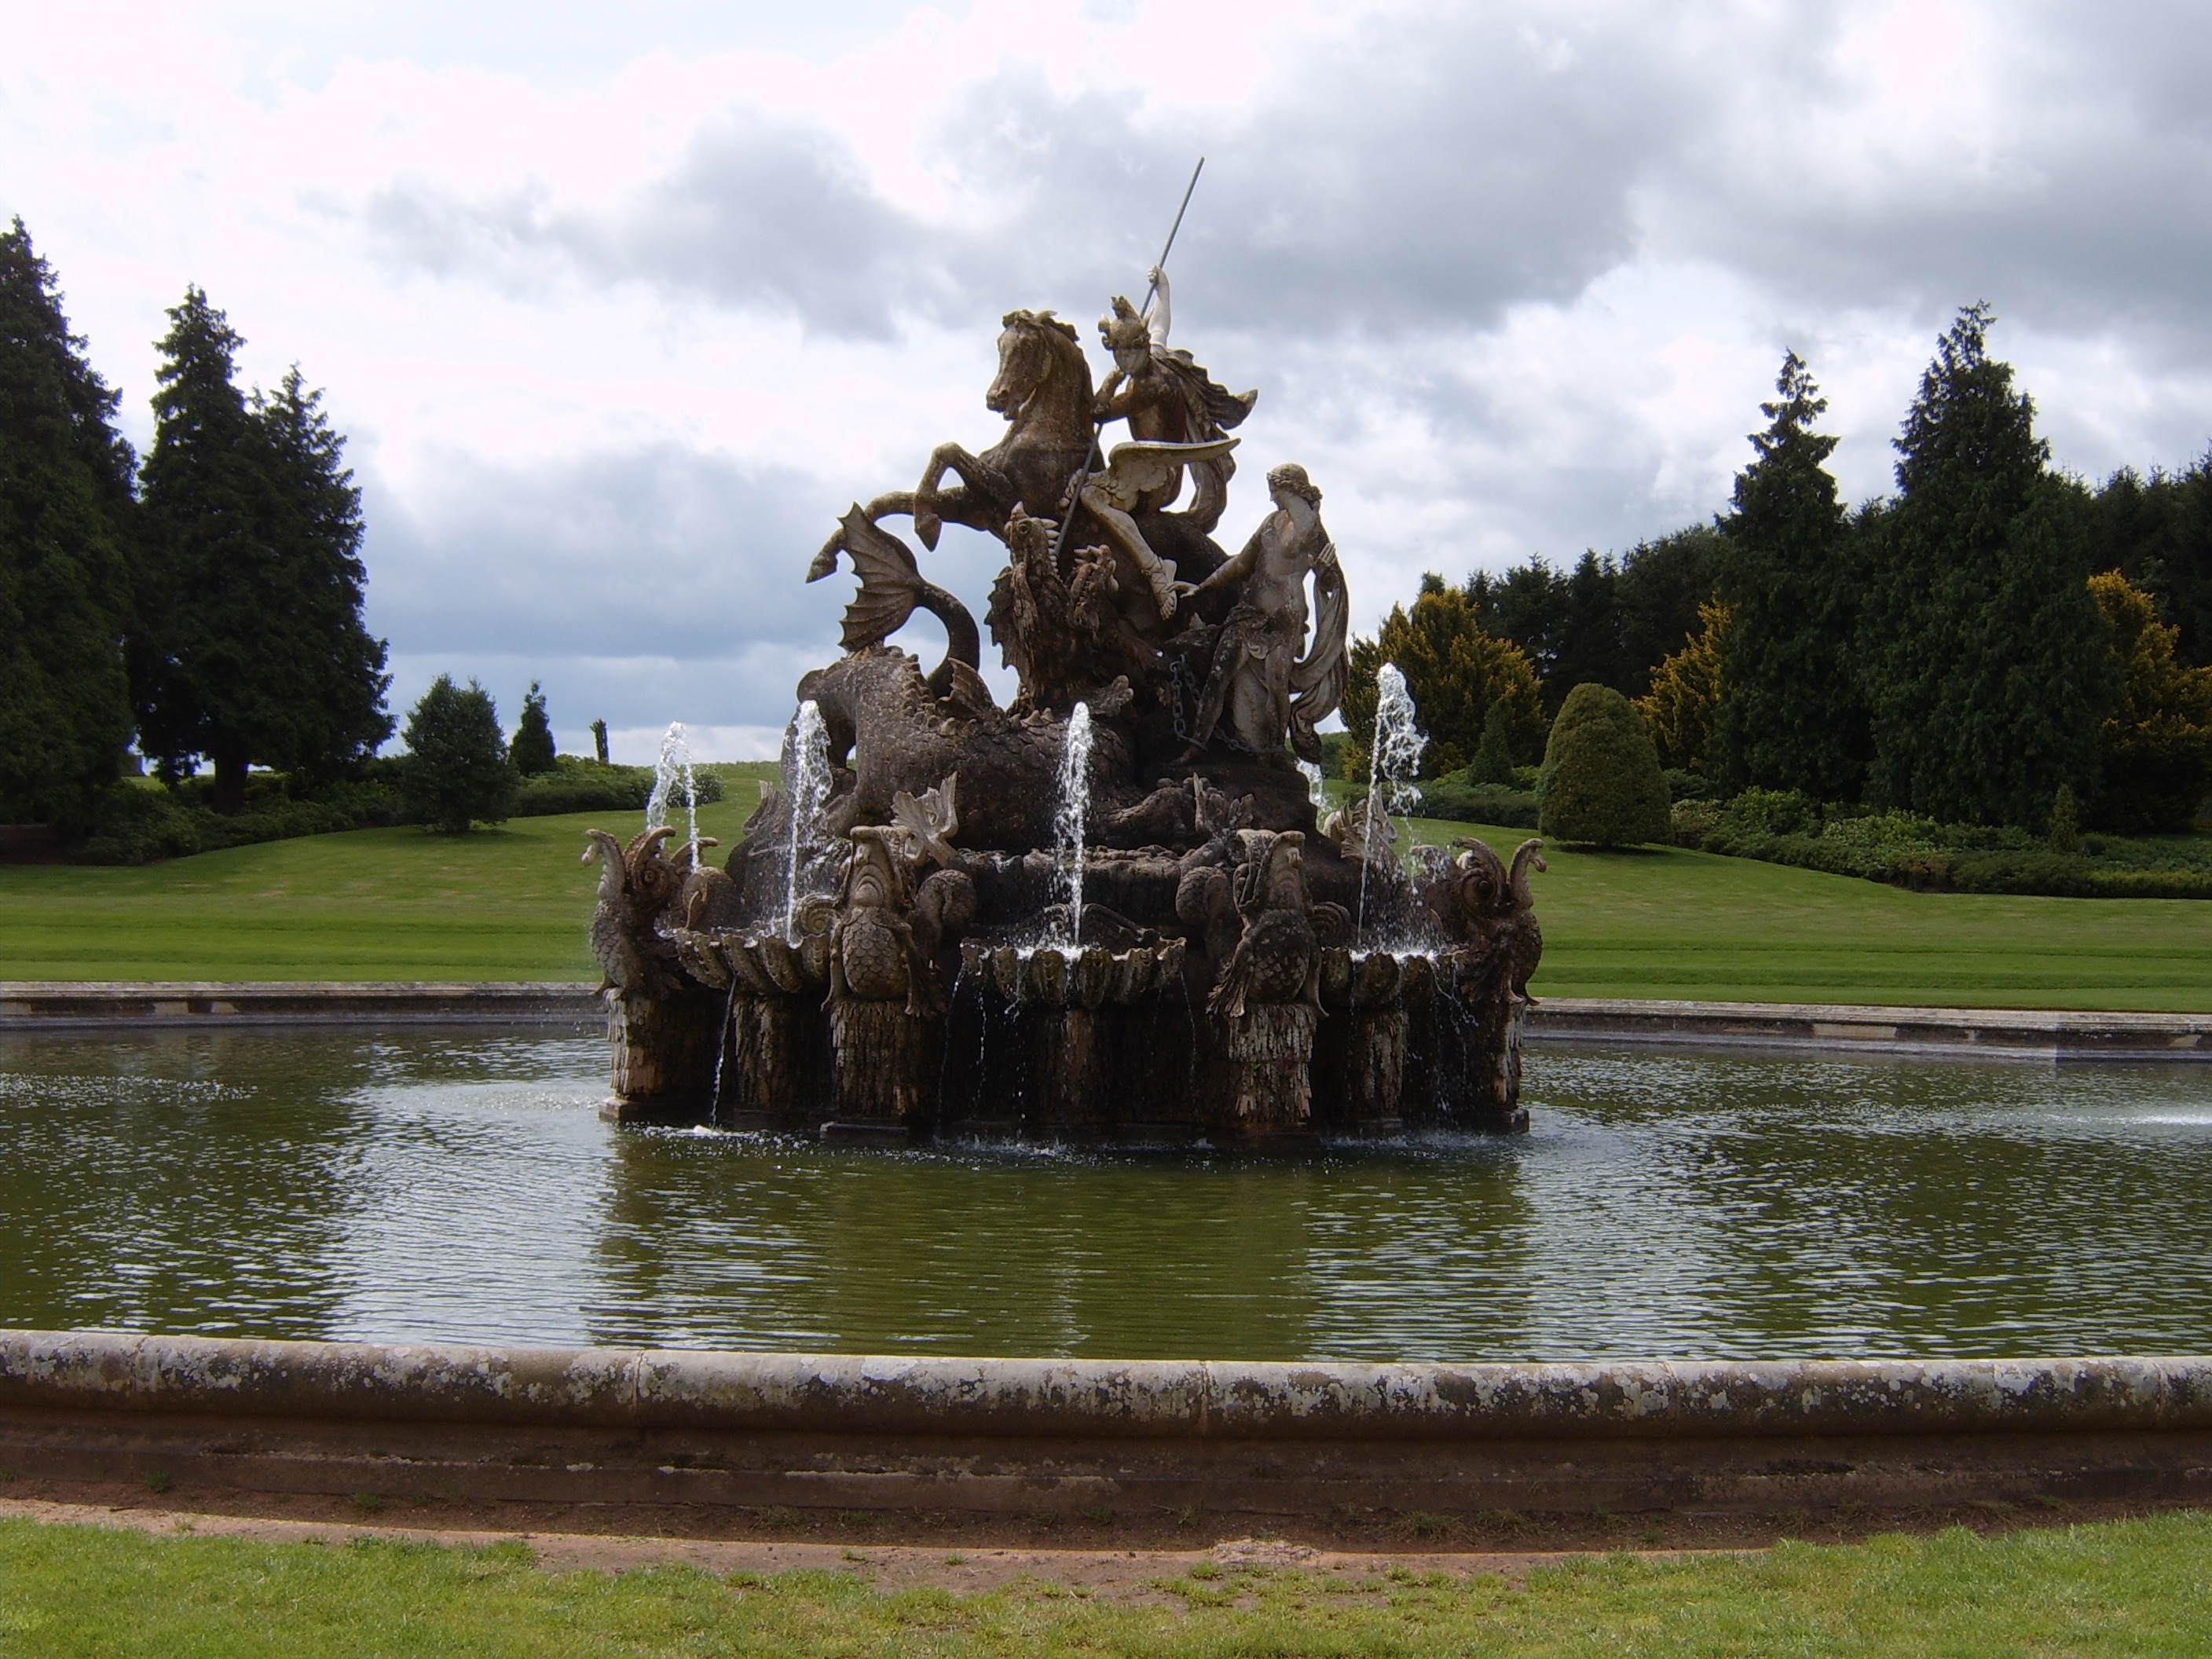
tree, water, outdoor, architecture, chateau, monument, pond, statue, reflection, park, castle, garden, outdoors, memorial, fontaine, fountain, water feature, rural area